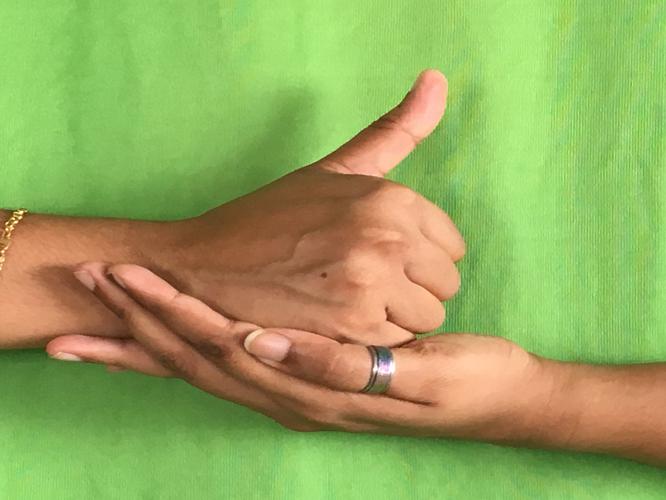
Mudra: Shivalinga
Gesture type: double_hand